Musée de Tahiti et des Îles

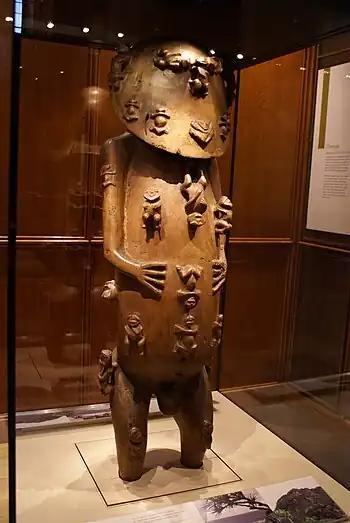
British Museum

In September 2019 the Director of the Musée du quai Branly, Emmanuel Kasarhérou, and the Minister for Culture in Polynesia, Heremoana Maamaatuaiahutapu, and the Director of Musée de Tahiti et des Îles, Miriama Bono, signed an agreement to ensure the return to Tahiti of the Maro'ura - a fragment of a chiefly belt made of tapa, that was born by chiefs and is considered a sacred object. The Maro'ura was worn by Tahitian king Pōmare, whose appearance with it was described by James Cook in 1767. Legally the Maro'ura will be loaned to the museum on a three-year renewable agreement, as, according to Bono, since "as we are a French, we cannot ask France to repatriate something back to France." Other objects that will also be loaned include a To'o mata and a Taavaha from the Marquesas Islands and a penu.